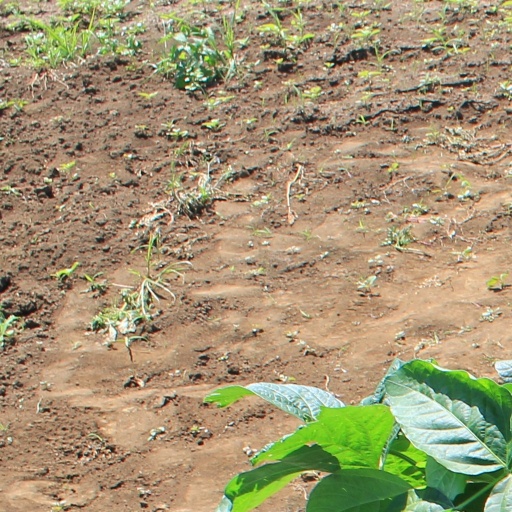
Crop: soybean